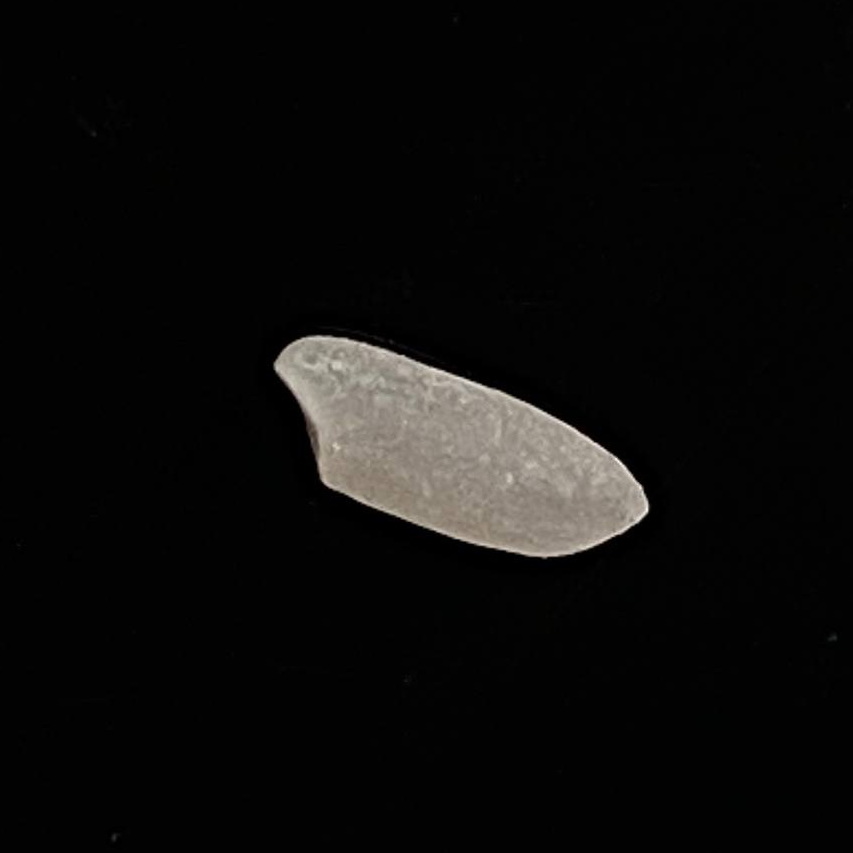
Rice variety: Katari_Polao